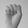
ASL letter: S